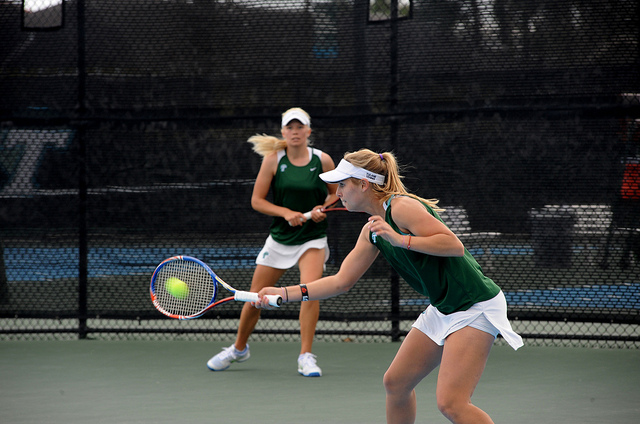
một trận thi đấu tennis đôi nữ đang diễn ra ở trên sân